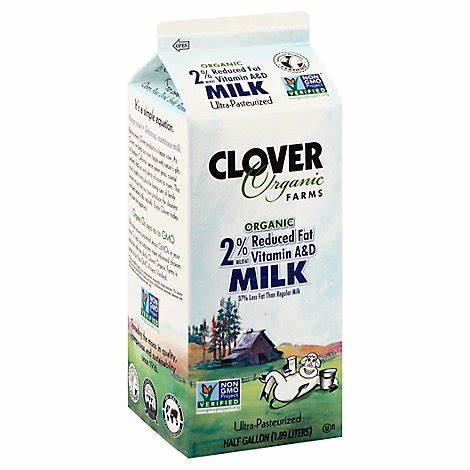
Waste category: cardboard